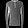
Label: Pullover